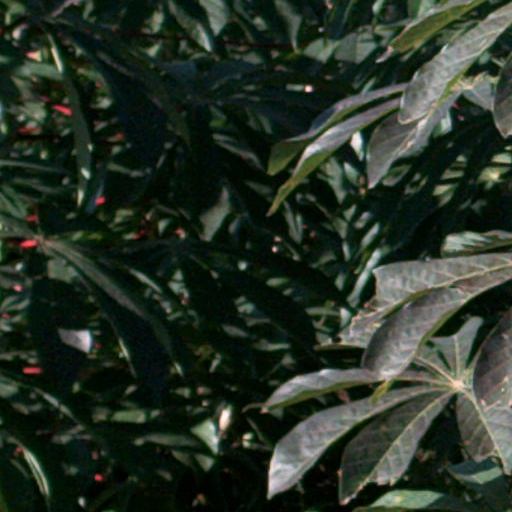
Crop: cassava